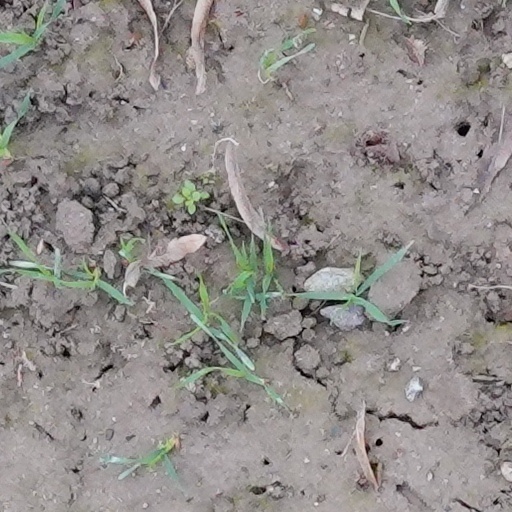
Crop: wheat